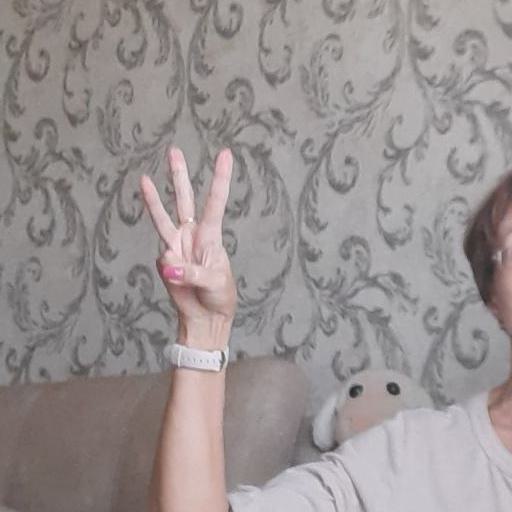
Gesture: three